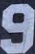
Number: 9